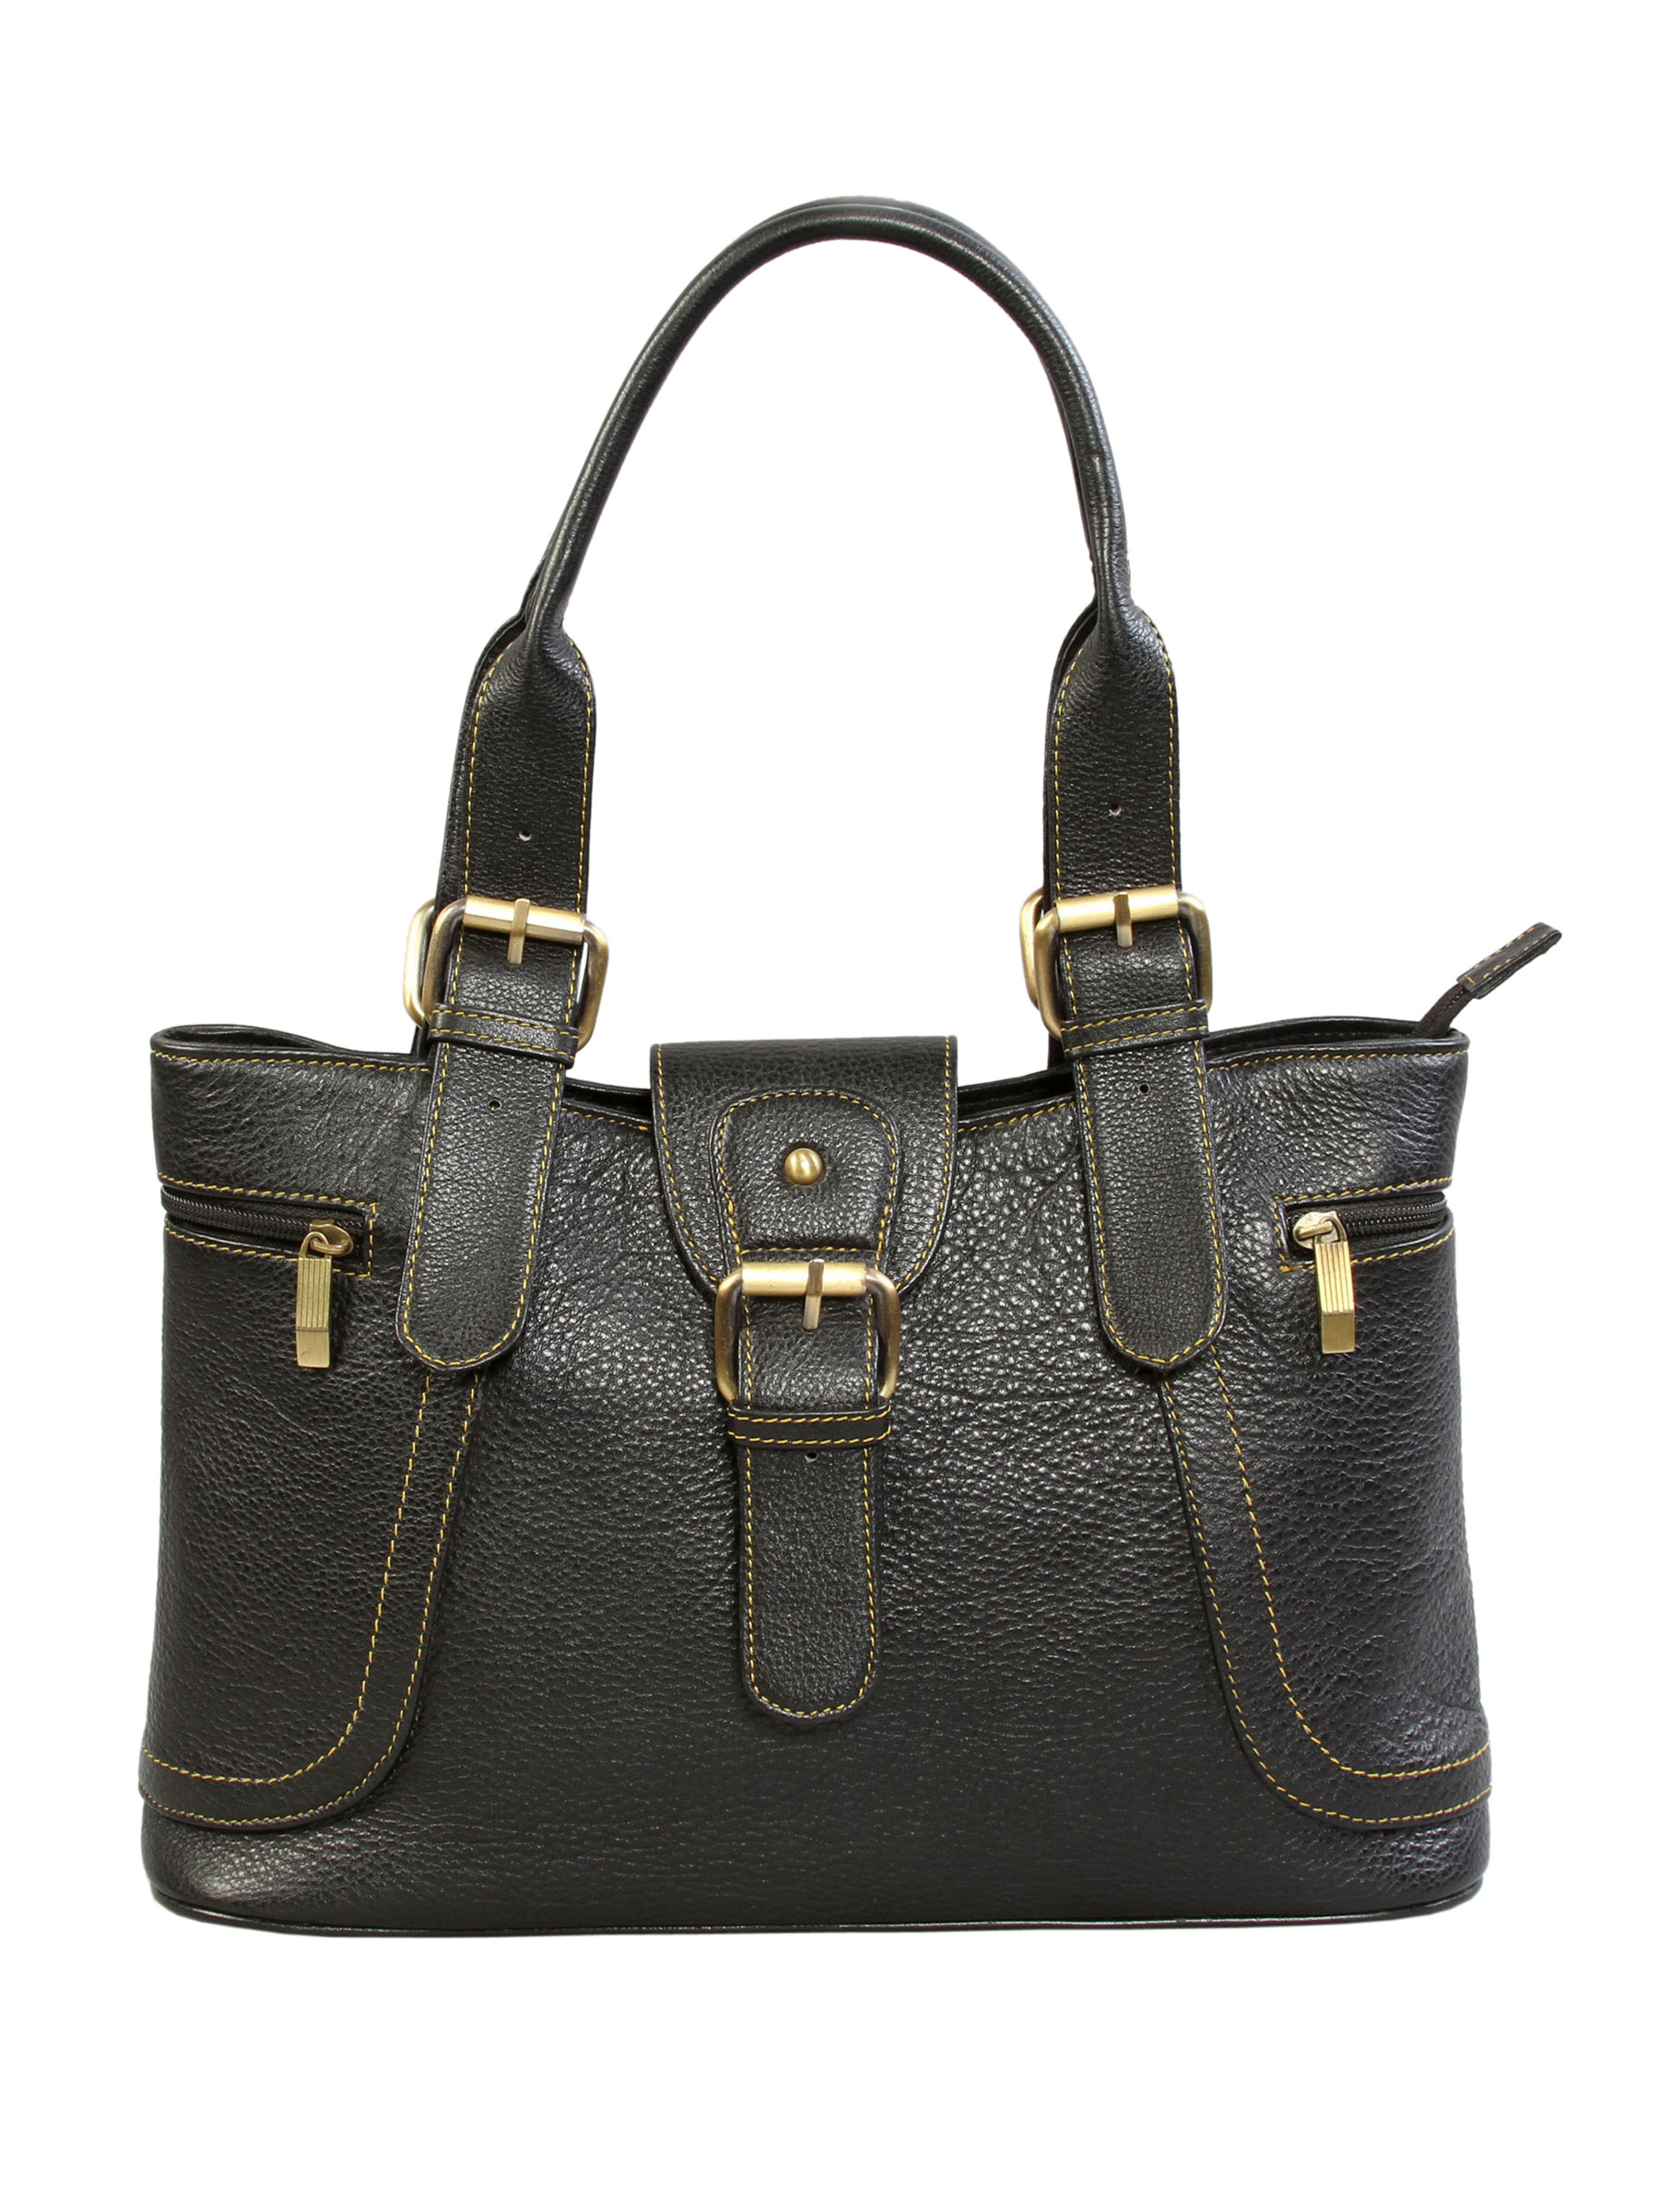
Murcia Women Leather Office Black Bag
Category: Accessories / Bags / Handbags
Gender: Women
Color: Black
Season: Winter 2015
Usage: Casual